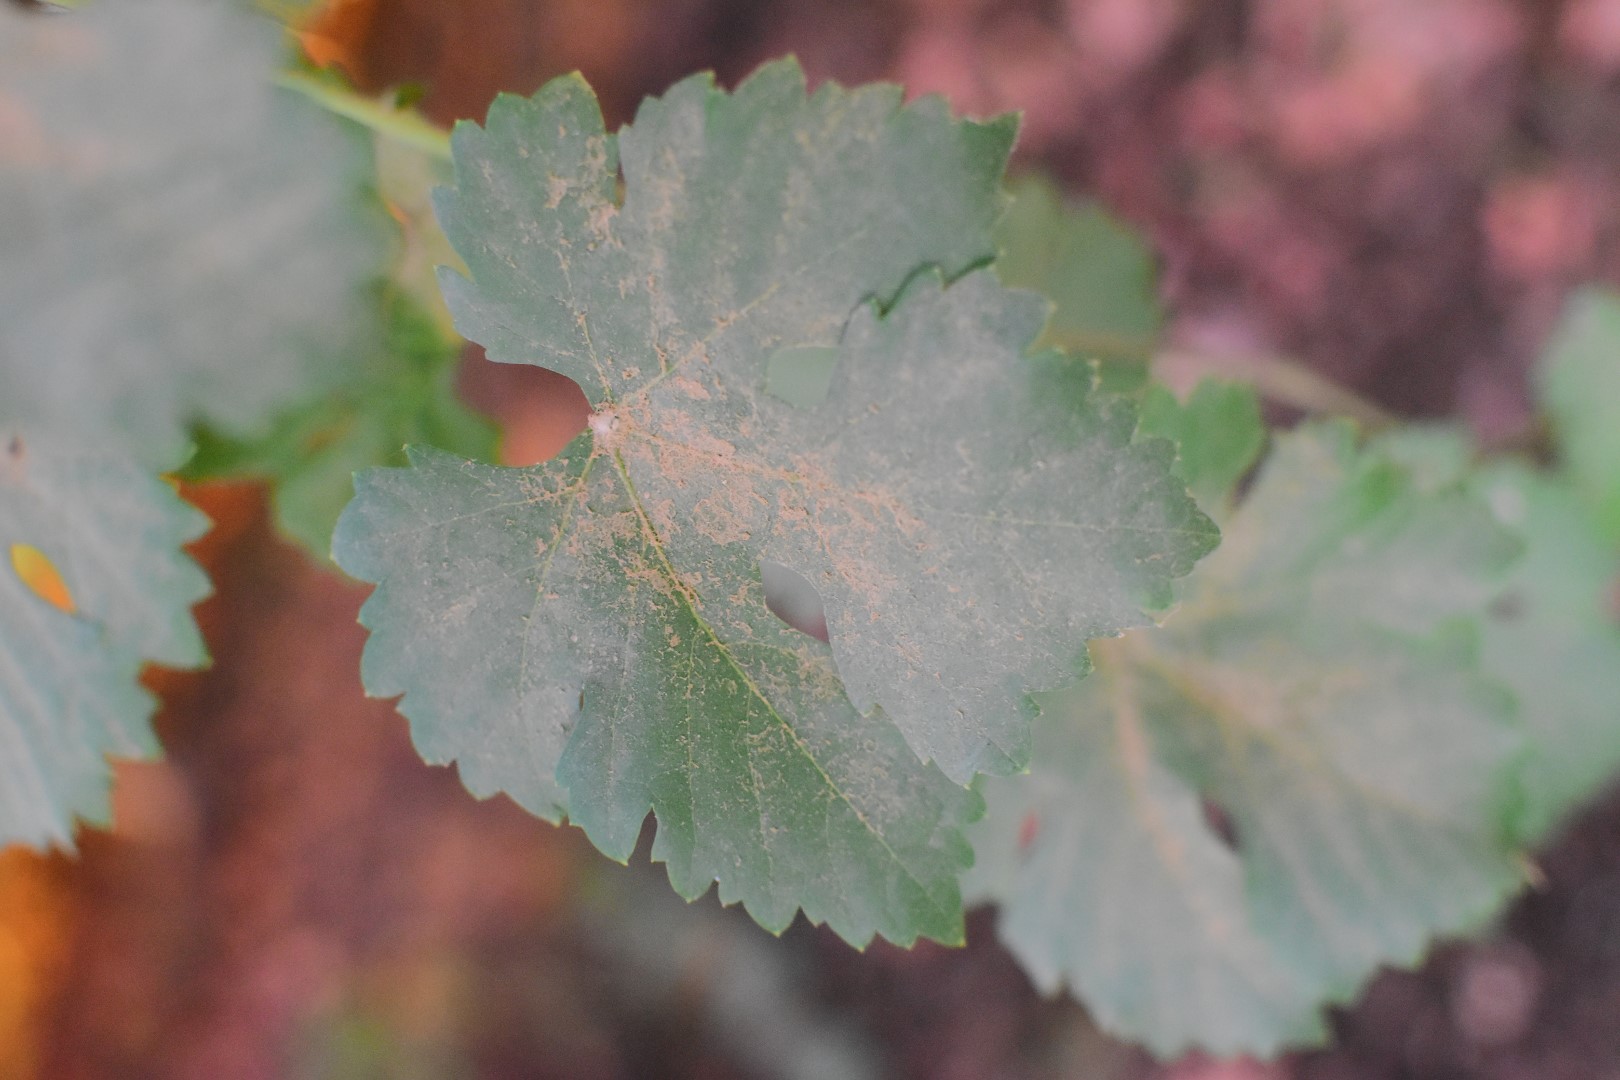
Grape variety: Aswud Balad